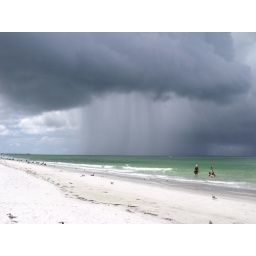
approaching storm over the green living water of the Gulf of Mexico